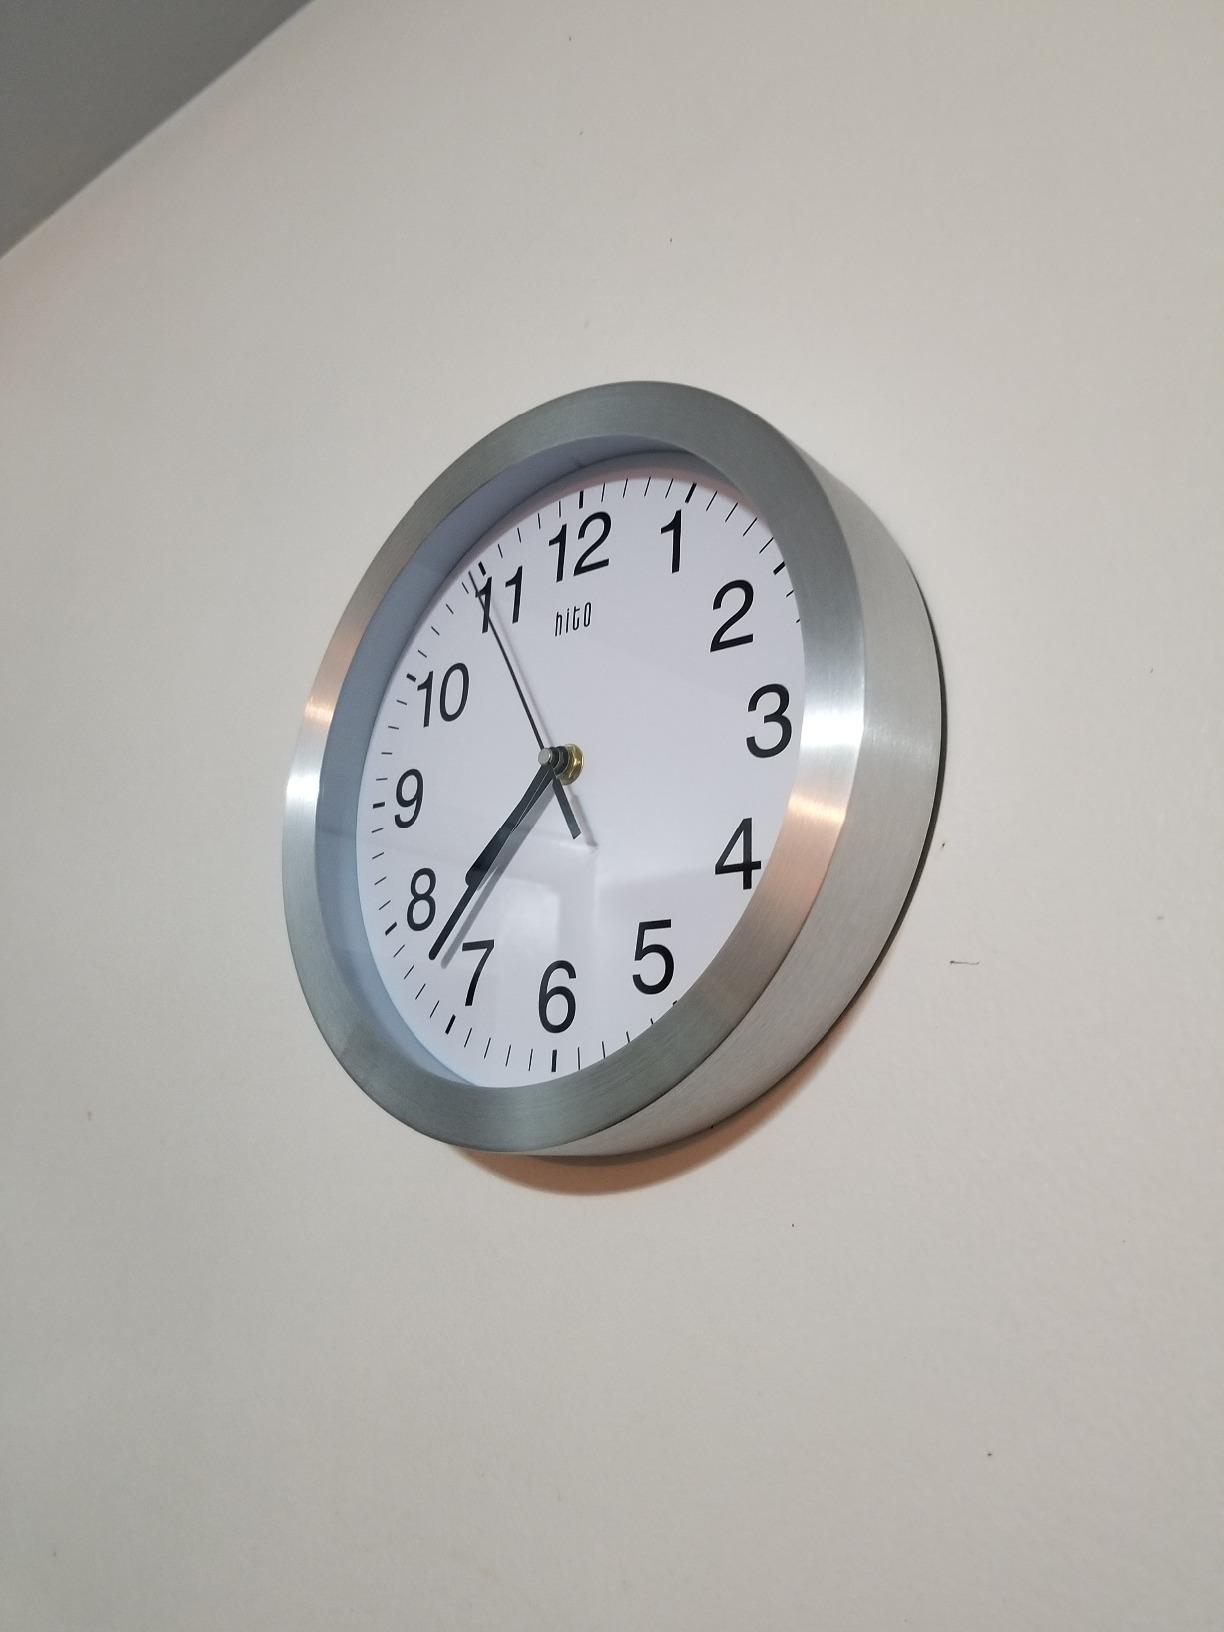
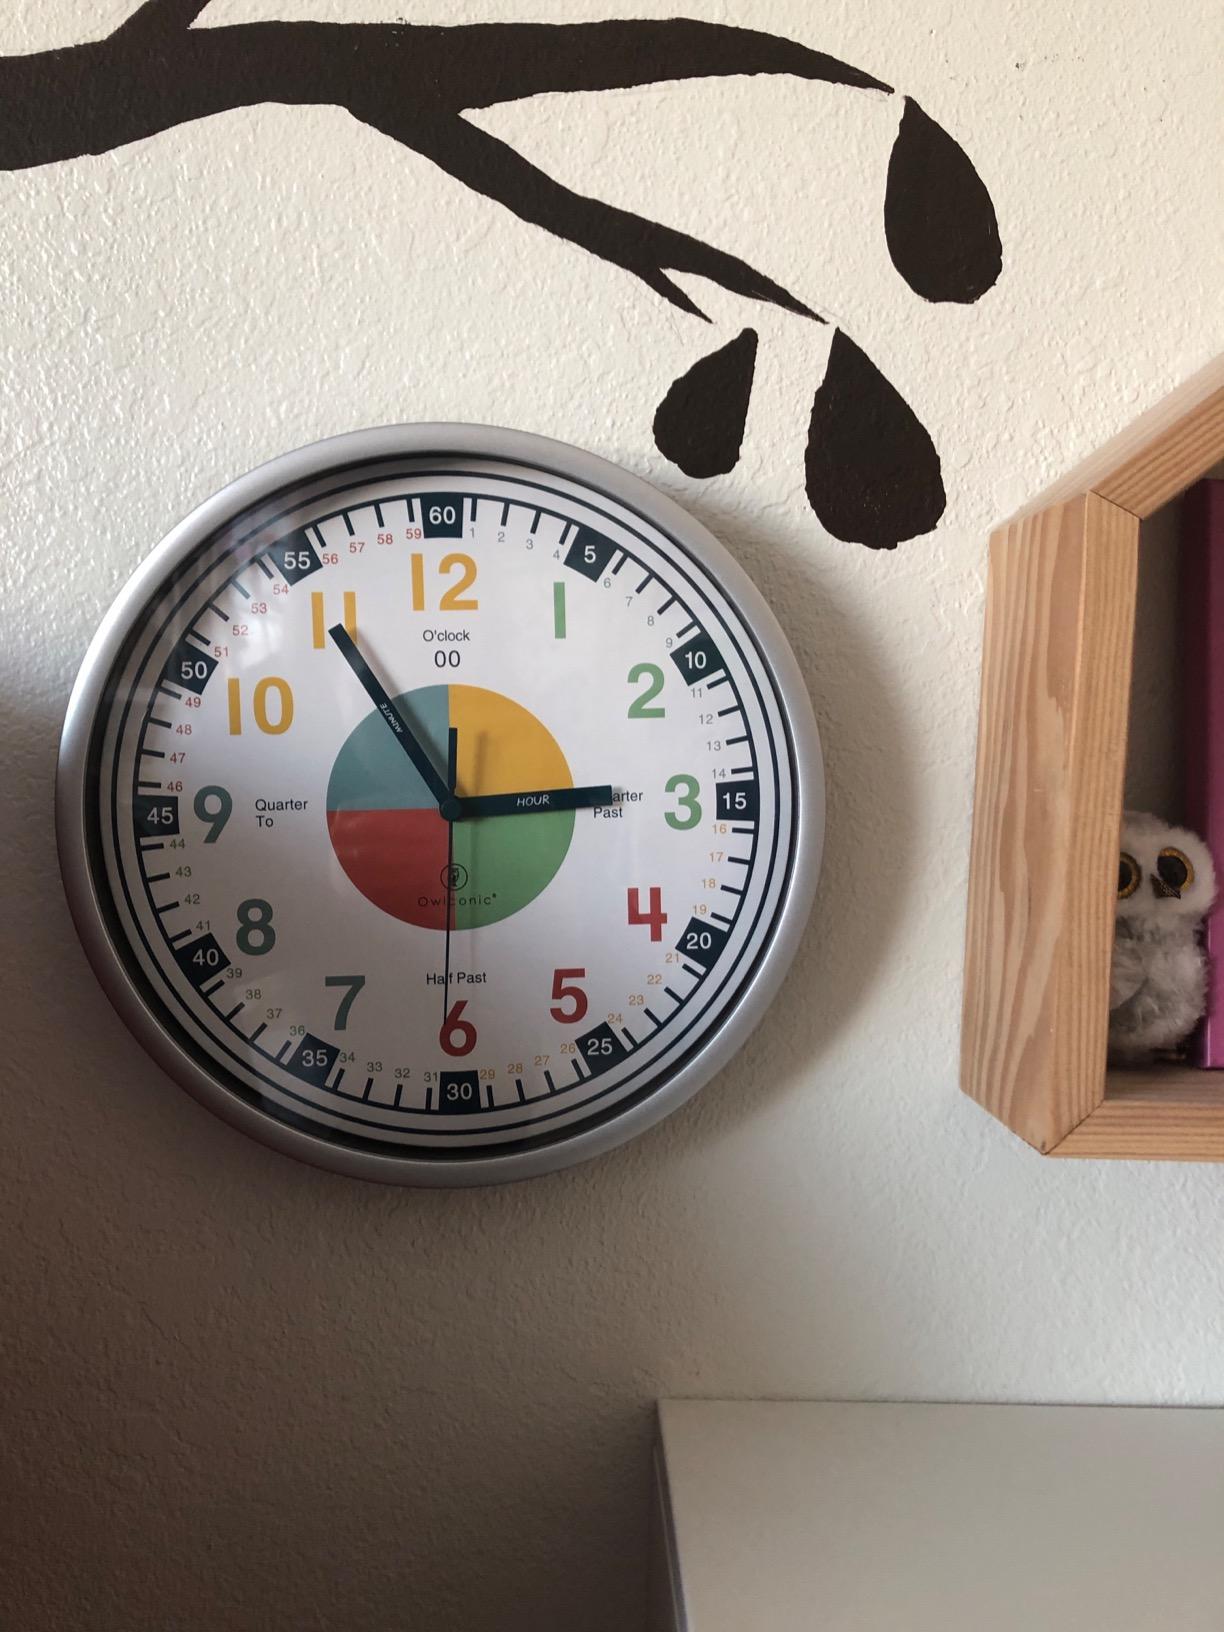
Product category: clock
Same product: no